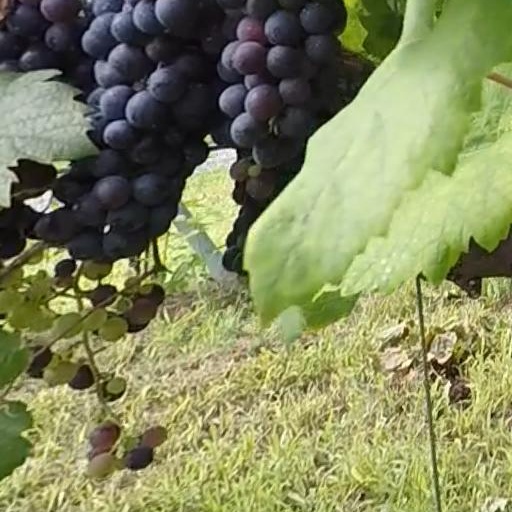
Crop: grape